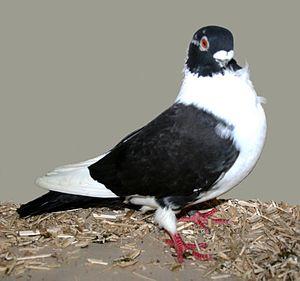
Le cravaté domino est une race de pigeon domestique appartenant à la catégorie des pigeons cravatés.